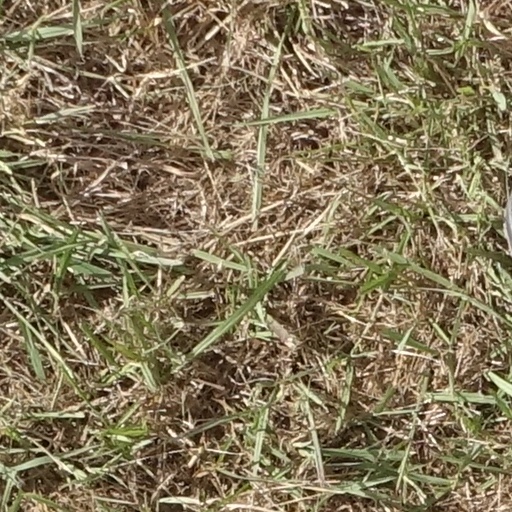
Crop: sorghum